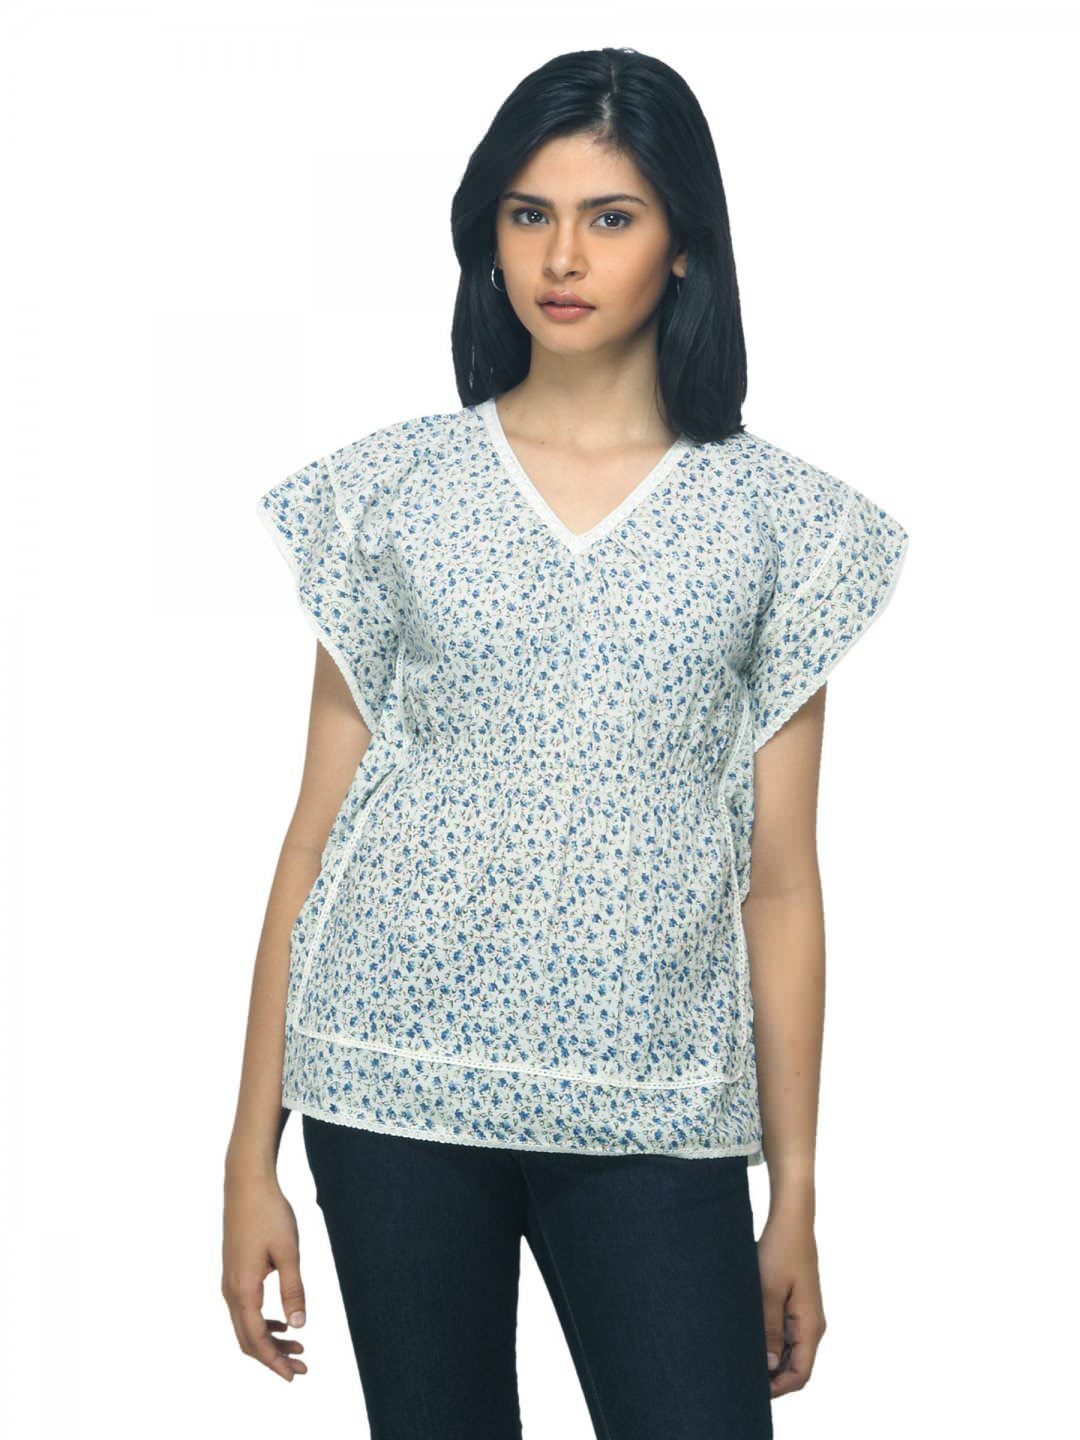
Jealous 21 Women Printed White & Blue Top
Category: Apparel / Topwear / Tops
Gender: Women
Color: White
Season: Summer 2012
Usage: Casual